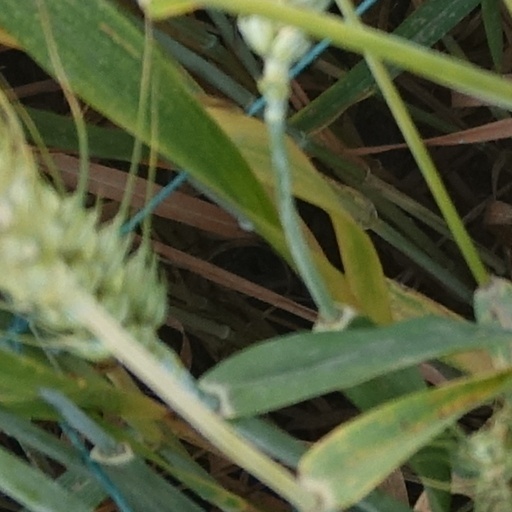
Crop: wheat